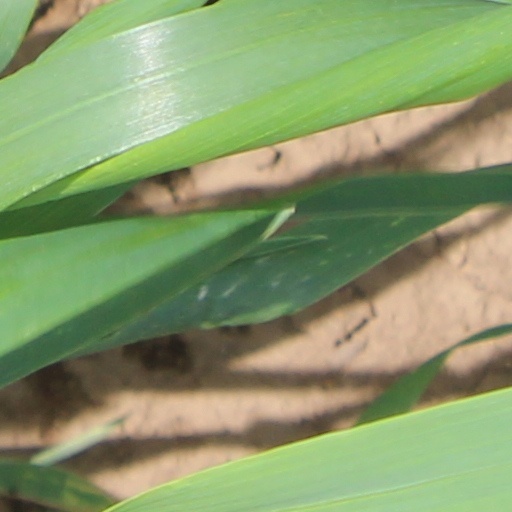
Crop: wheat